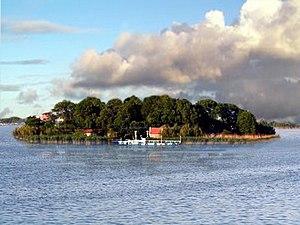
L'île d'Ovide, île où l'on suppose qu'Ovide est mort (les ruines d'une villa romaine s'y trouvent), au nord de Constanta (Roumanie). Son nom est Insula Ovidiu.
Ovidiu, anciennement Canara, est une ville du sud-est de la Roumanie située dans la banlieue nord de Constanța, dans le județ de Constanța, en Dobrogée. Elle a 12 342 habitants. Depuis 1995, c'est devenu une banlieue résidentielle, beaucoup de personnes aisées venues de Constanța s'y sont installées.
Le principat d'Auguste ou principat augustéen est la forme de gouvernement instaurée par Auguste entre 31 et 27 av. J.-C. et qu'il fait évoluer jusqu'à sa mort en 14 ap. J.-C. Il fait suite à une longue période de guerres civiles et marque la fin de la République romaine et le début de l'Empire romain.
Ovide, en latin Publius Ovidius Naso, né en 43 av. J.-C. à Sulmone dans le centre de l'Italie et mort en 17 ou 18 ap. J.-C., en exil à Tomis, est un poète latin qui vécut durant la période qui vit la naissance de l'Empire romain. Ses œuvres les plus connues sont L'Art d'aimer et les Métamorphoses.